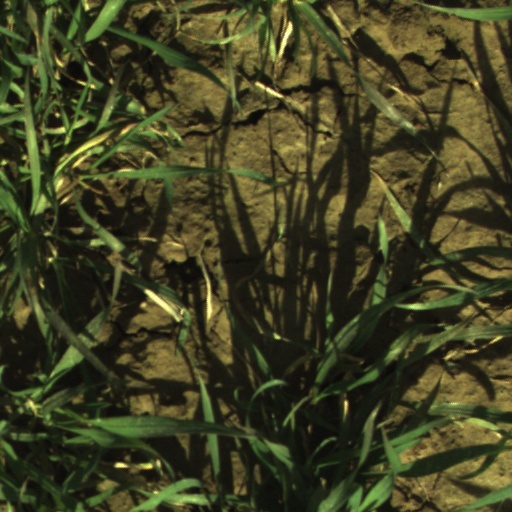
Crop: wheat